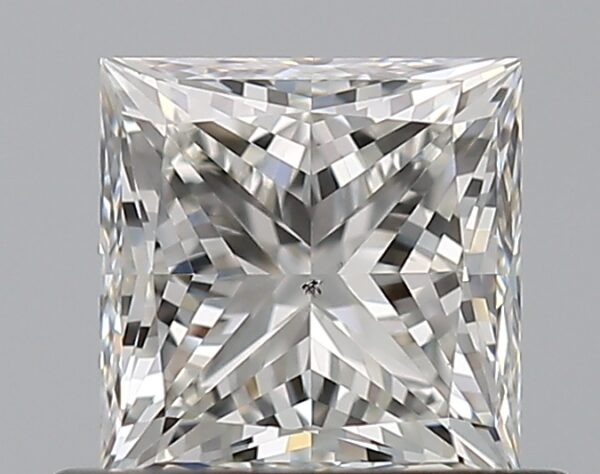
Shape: princess
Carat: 0.7
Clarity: VS2
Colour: H
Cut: EX
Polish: EX
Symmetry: EX
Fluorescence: N
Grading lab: GIA
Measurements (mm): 4.78 x 4.69 x 3.47